Annie Freud

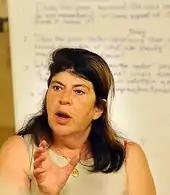
Freud speaking at the Biblioteca Central in Porto Alegre, 2011.

Annie Freud FRSL (born 1948) is an English poet and artist. She is the eldest child of the artist Lucian Freud, and his first wife Kitty Garman. Earlier in her career, she was a civil servant. She was elected a Fellow of the Royal Society of Literature in 2024.